Charles Peter McColough

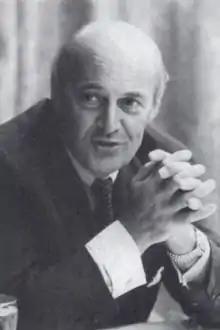
Photo of the late C. Peter McColough, CEO of the Xerox Corporation.

McColough worked initially for Lehigh Navigation Coal Sales Company in the USA before making the switch in 1954 to Xerox, then a little-known manufacturer of industrial photocopiers and still known as the Haloid Company. Five years after that career move, his new firm introduced its first office photocopier. As one of the first companies to step into the lucrative arena and potential growth market, Xerox's annual revenues soared from $40 million in 1960 to almost $3 billion in the early 1970s.